2005 United States Grand Prix

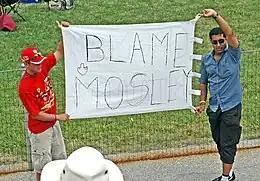
Disgruntled fans blaming FIA president Max Mosley for the events of the race

The win, Schumacher's only victory of 2005, moved him from fifth to third in the World Drivers' Championship. Alonso and Räikkönen remained first and second in the championship standings, with 59 and 37 points respectively, while Schumacher moved up to 34 points. With his second-place finish, Barrichello went into fourth in the drivers championship, with 29 points, and Trulli dropped to fifth with 27 points. The Ferrari team moved into joint second in the Constructors' Championship, matching McLaren with 63 points; both teams trailed Renault, which retained the lead with 76 points. Both Jordan and Minardi scored points, moving out of a tie with BAR-Honda at the bottom of the constructors' standings. The result of the race was overshadowed by the withdrawal of the Michelin-shod teams, and by the inability to find a solution which would have allowed them to race.